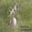
Label: deer